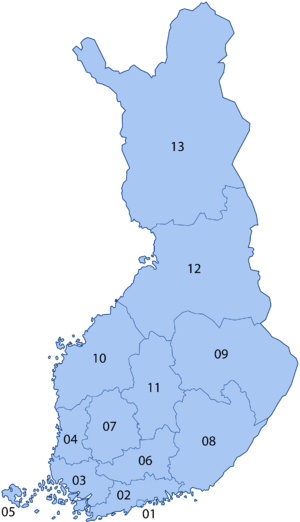
La Finlande est subdivisée, pour l'élection des 200 députés siégeant à l’Eduskunta ou Riksdag, en 13 circonscriptions électorales élisant un nombre variable de députés à la représentation proportionnelle à scrutin de liste. Elles étaient au nombre de 15 avant 2015.
Les élections législatives finlandaises de 2019 se tiennent le 14 avril 2019, afin d'élire les 200 députés de la 38ᵉ législature du parlement finlandais, l'Eduskunta.
Les élections législatives finlandaises de 2015 se tiennent le 19 avril 2015, afin d'élire les 200 députés de la 37ᵉ législature du parlement finlandais, l'Eduskunta.
L'Eduskunta est le parlement monocaméral de la Finlande. Il compte 200 députés et siège à l'Eduskuntatalo à Helsinki, la capitale du pays.